Jason Newsted

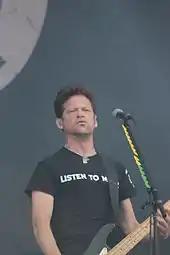
Jason Newsted playing live with his band Newsted in 2013

In December 2012, Newsted formed his own band called Newsted with drummer Jesus Mendez Jr. and guitarist Jessie Farnsworth, with Staind guitarist Mike Mushok joining later in March 2013. The band released a four-song EP, titled "Metal", on January 8, 2013.